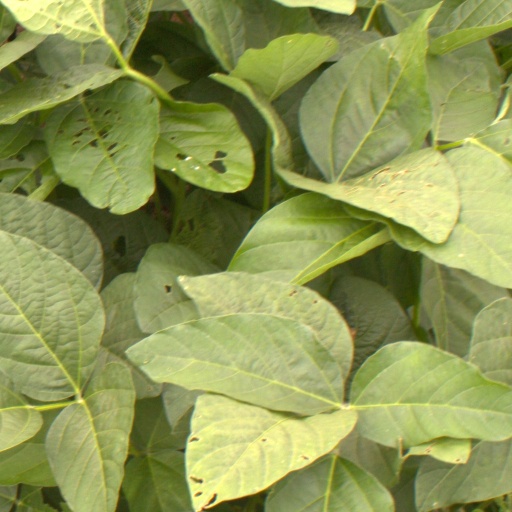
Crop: soybean